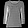
Label: T - shirt / top